Supervised injection site

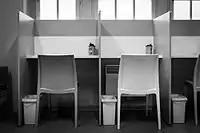
Cubicles for drug injection at a supervised injection site in Strasbourg

Supervised injection sites (SIS) or drug consumption rooms (DCRs) are a health and social response to drug-related problems. They are fixed or mobile spaces where people who use drugs are provided with sterile drug use equipment and can use illicit drugs under the supervision of trained staff. They are usually located in areas where there is an open drug scene and where injecting in public places is common. The primary target group for DCR services are people who engage in risky drug use. The first drug consumption facility opened in Bern, Switzerland in 1986.